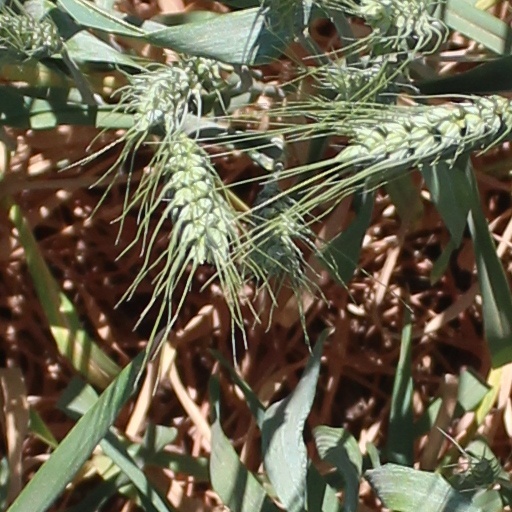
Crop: wheat